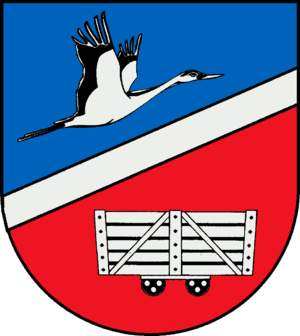
Nienwohld
Coat of arms of Nienwohld
Nienwohld er en by og kommune i det nordlige Tyskland, beliggende Amt Bargteheide-Land under Kreis Stormarn. Kreis Stormarn ligger i den sydøstlige del af delstaten Slesvig-Holsten.